Hotel Tajikistan

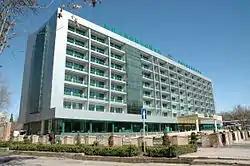

Hotel Tajikistan is a hotel located at 22 Shotemur Ulitsa, 734001, Dushanbe, Tajikistan. It is a 4-star hotel and was built in 1975 and reconstructed in 2002. A short story titled "Hotel Tajikistan" which is about the hotel in the 1990s was published by Hackwriters.com.